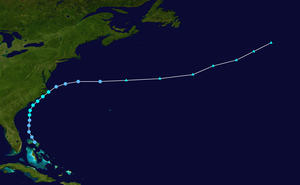
La saison cyclonique 1996 dans l'océan Atlantique nord débute officiellement le 1ᵉʳ juin 1996 et se finit le 30 novembre 1996. Ces dates conventionnelles délimitent la période durant laquelle il est le plus probable qu'un cyclone tropical se forme. Cette saison préfère respecter cette convention plutôt que les moyennes climatologiques. Elle commence avec Arthur qui se forme le 17 juin. Marco se dissipe le 26 novembre. La saison est particulièrement active. La première explication peut venir de l’oscillation atlantique multidécennale, qui a basculé en phase positive l'année dernière. Même si les anomalies retombent un peu en 1996 et 1997, elles sont néanmoins restées positives et bien présentes. De plus, un événement La Niña a persisté jusqu'au printemps, mais ses conséquences se sont propagés jusqu'à l'été. L'activité de la saison est particulièrement visible avec le nombre d'ouragans majeurs. Il s'en est formé six, à comparer aux 8 enregistrés en 1950, l'un des rares records qui tient toujours face à 2005.